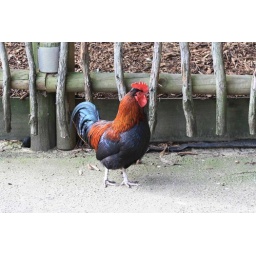
seriously...I have yet to see a zoo w/ animals just walking around random like this on the street